Louis Aston Knight

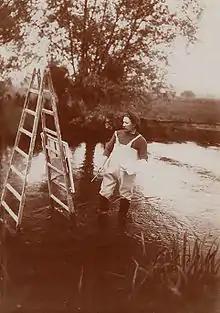
Knight painting in a stream, circa 1900.

Louis Aston Knight (1873 — 1948) was a French-born American artist noted for his paintings of landscapes. One of his paintings, "The Afterglow," was purchased by U.S. President Warren G. Harding in 1922 to hang in the White House.